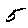
Label: 5